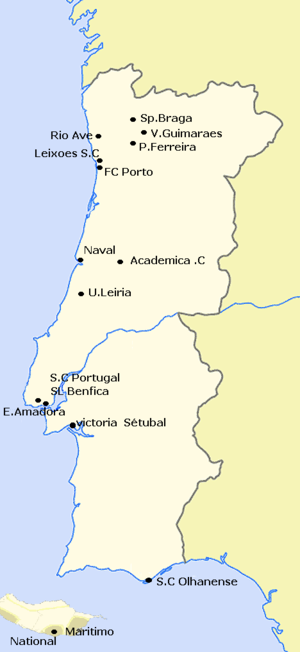
Portugal map
La saison 2009-2010 de la Liga Sagres est la 76ᵉ édition du Championnat du Portugal de football. Le premier niveau du championnat oppose 16 seize clubs portugais en une série de trente rencontres jouées durant la saison de football. Elle a commencé le 16 août 2009 et s'est terminée le 9 mai 2010, et a été remportée par le SL Benfica.